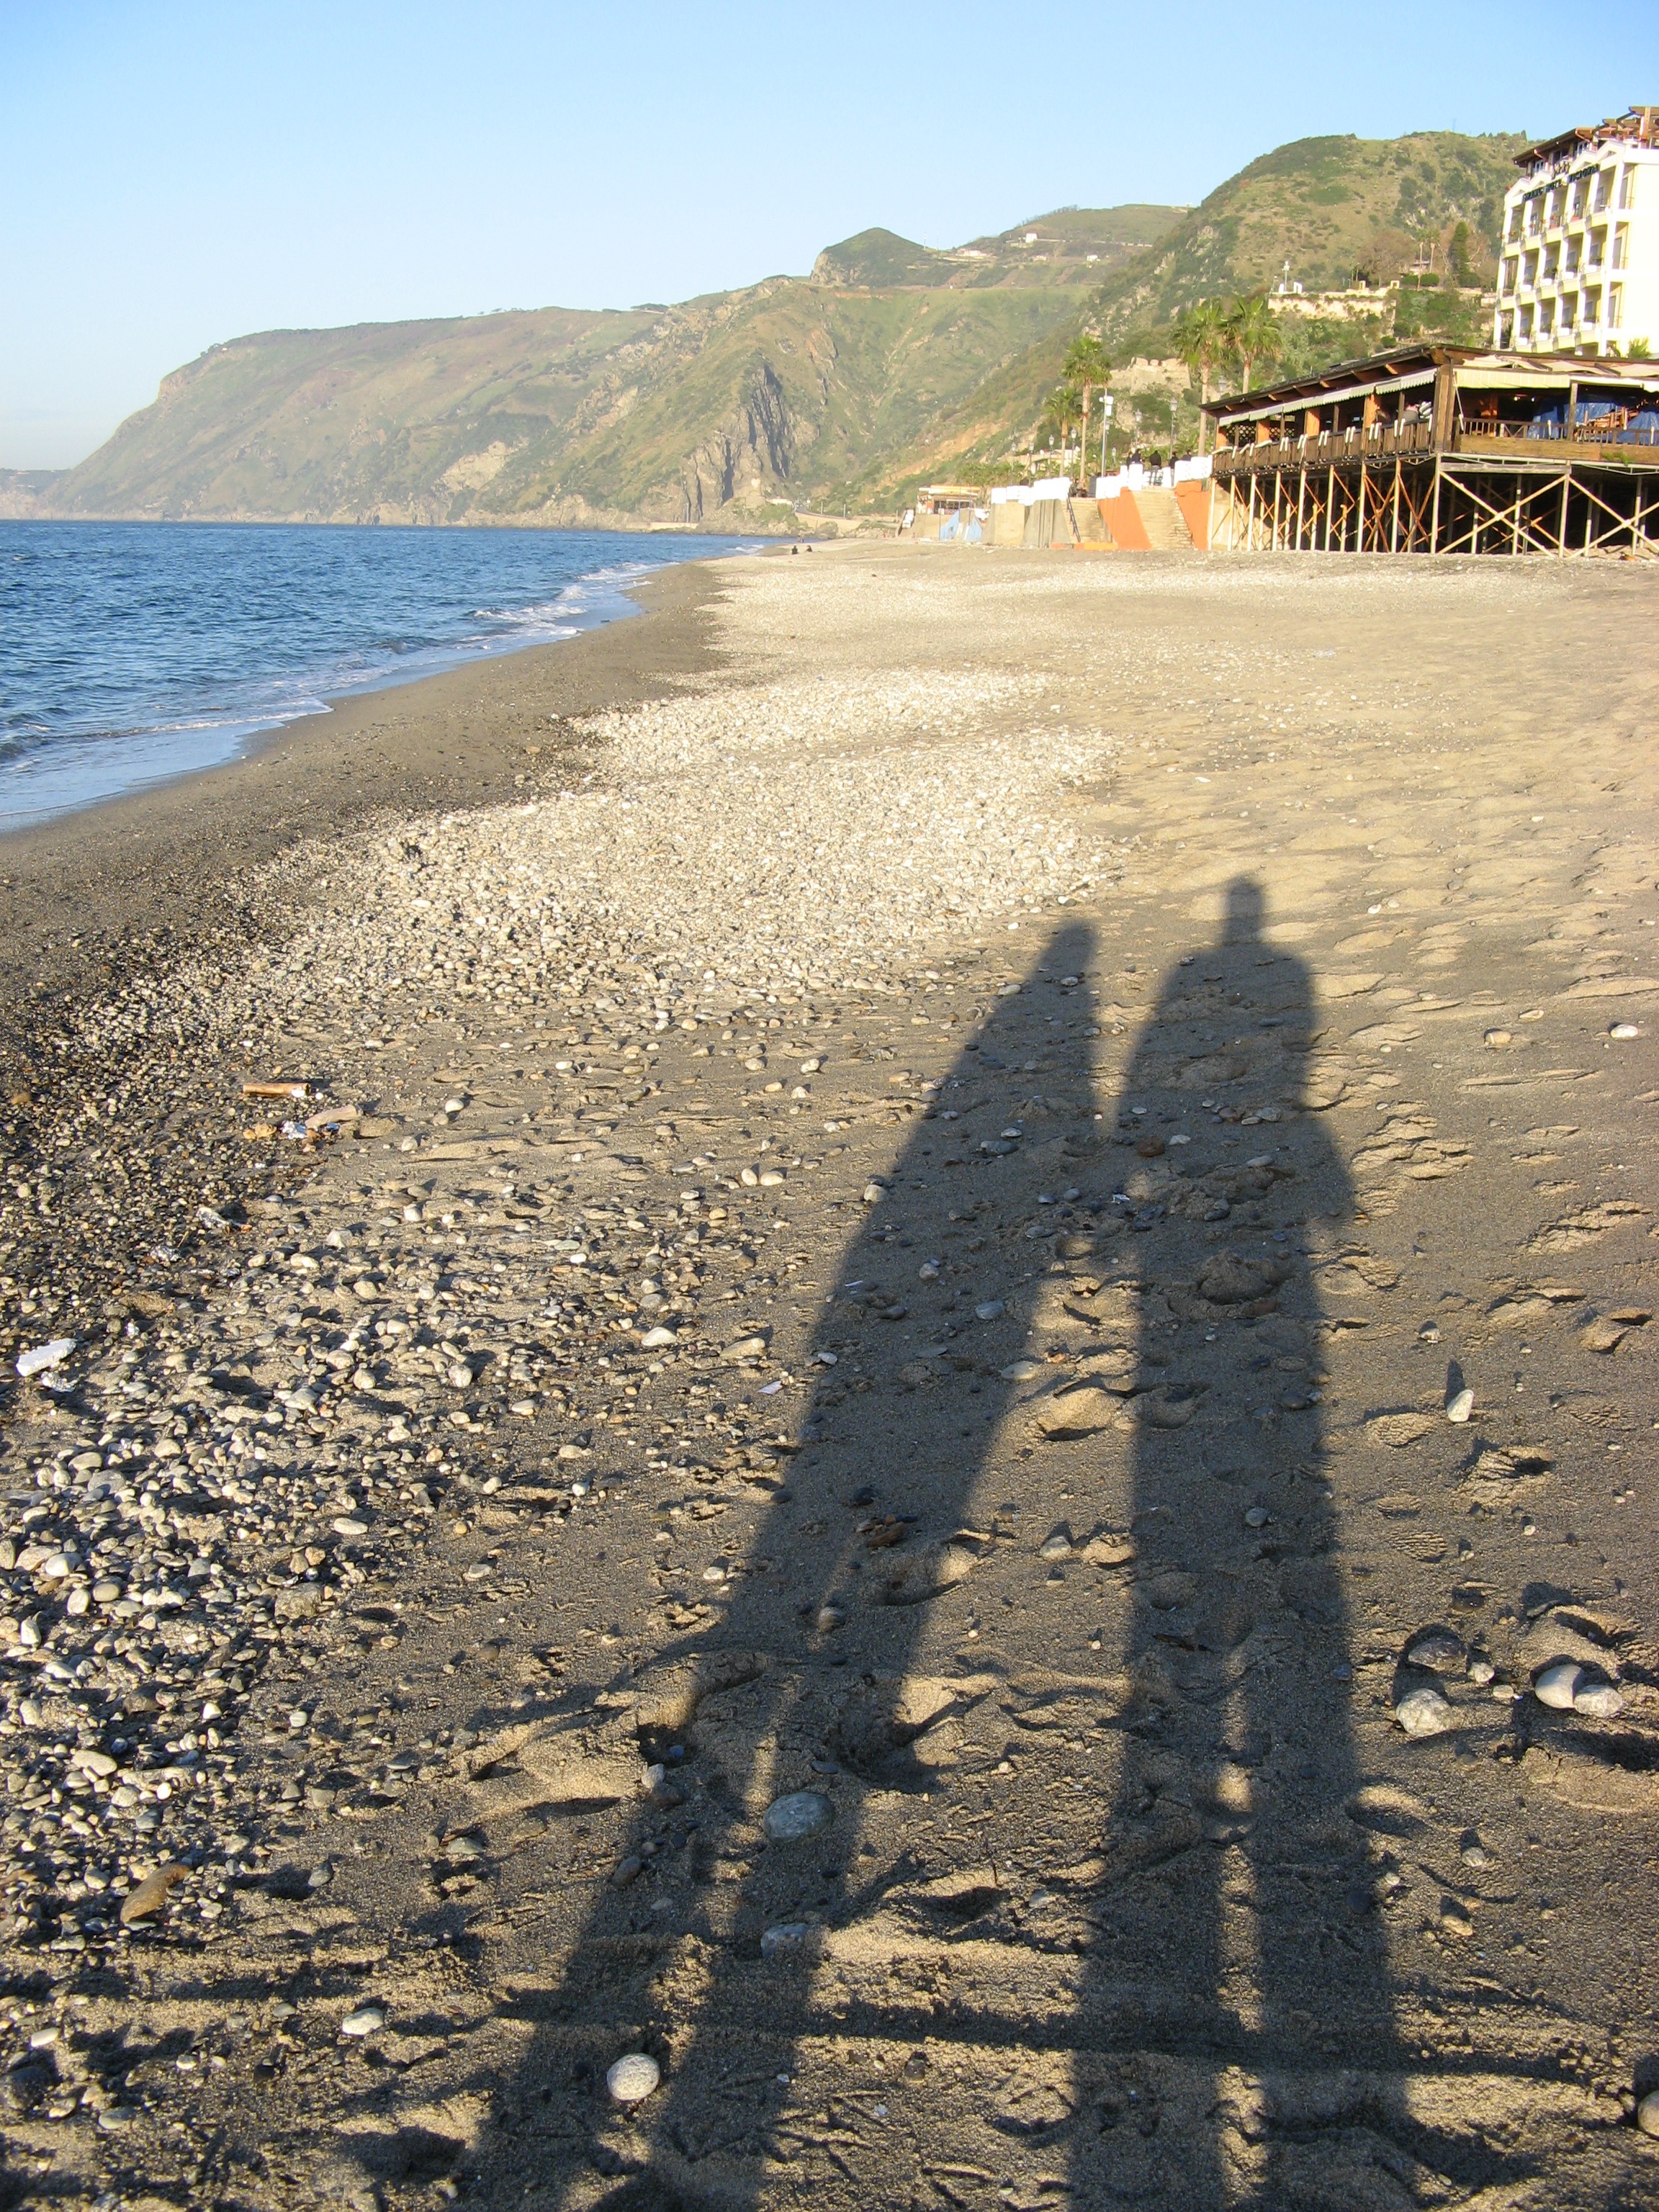
beach, sea, coast, sand, ocean, horizon, sun, shore, walkway, shadow, bay, material, body of water, in love, mudflat